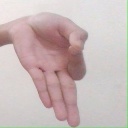
अक्षर: ज्ञ